Bello (crater)

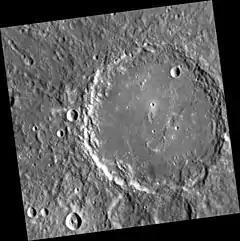
MESSENGER NAC

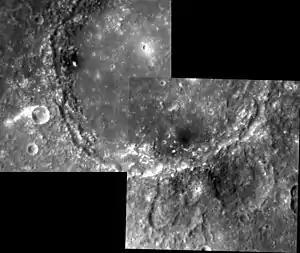
Dark areas on west and south sides of Bello crater, at a low phase angle (~28°)

Bello is a crater on Mercury. It has a diameter of 129 kilometers. Its name was adopted by the International Astronomical Union (IAU) in 1976. Bello is named for the Venezuelan poet Andrés Bello, who lived from 1781 to 1865.